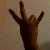
The image shows a hand gesture representing the number 7 in Indian Sign Language.